Andrew Scoble

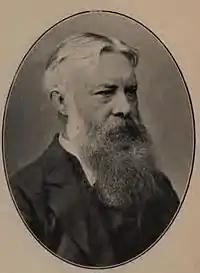
Scoble in 1895.

Andrew Scoble was born in London in 1831. His father was John Scoble, an English Congregational minister and later Canadian politician who was active in the British abolitionism movement from the 1830s to the 1850s, including assisting the integration of escaped American slaves into Canada. His brother, Thomas Clarkson Scoble, was an early advocate of the Hudson Bay Railway in Manitoba.